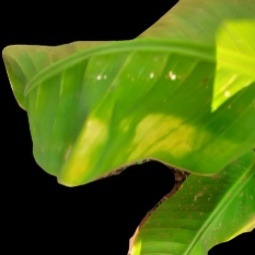
Label: Zinc